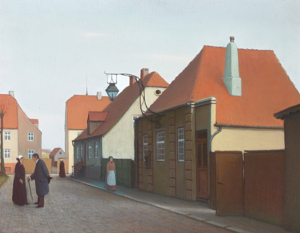
Christiansfeld / Kendte personer
Jeppe Madsen-Ohlsen - Ved det gamle vægterhus i Christiansfeld
Christiansfeld er en by i Sønderjylland med 3.016 indbyggere, beliggende 13 km nord for Haderslev og 18 km syd for Kolding. Byen hører til Kolding Kommune og ligger i Region Syddanmark.